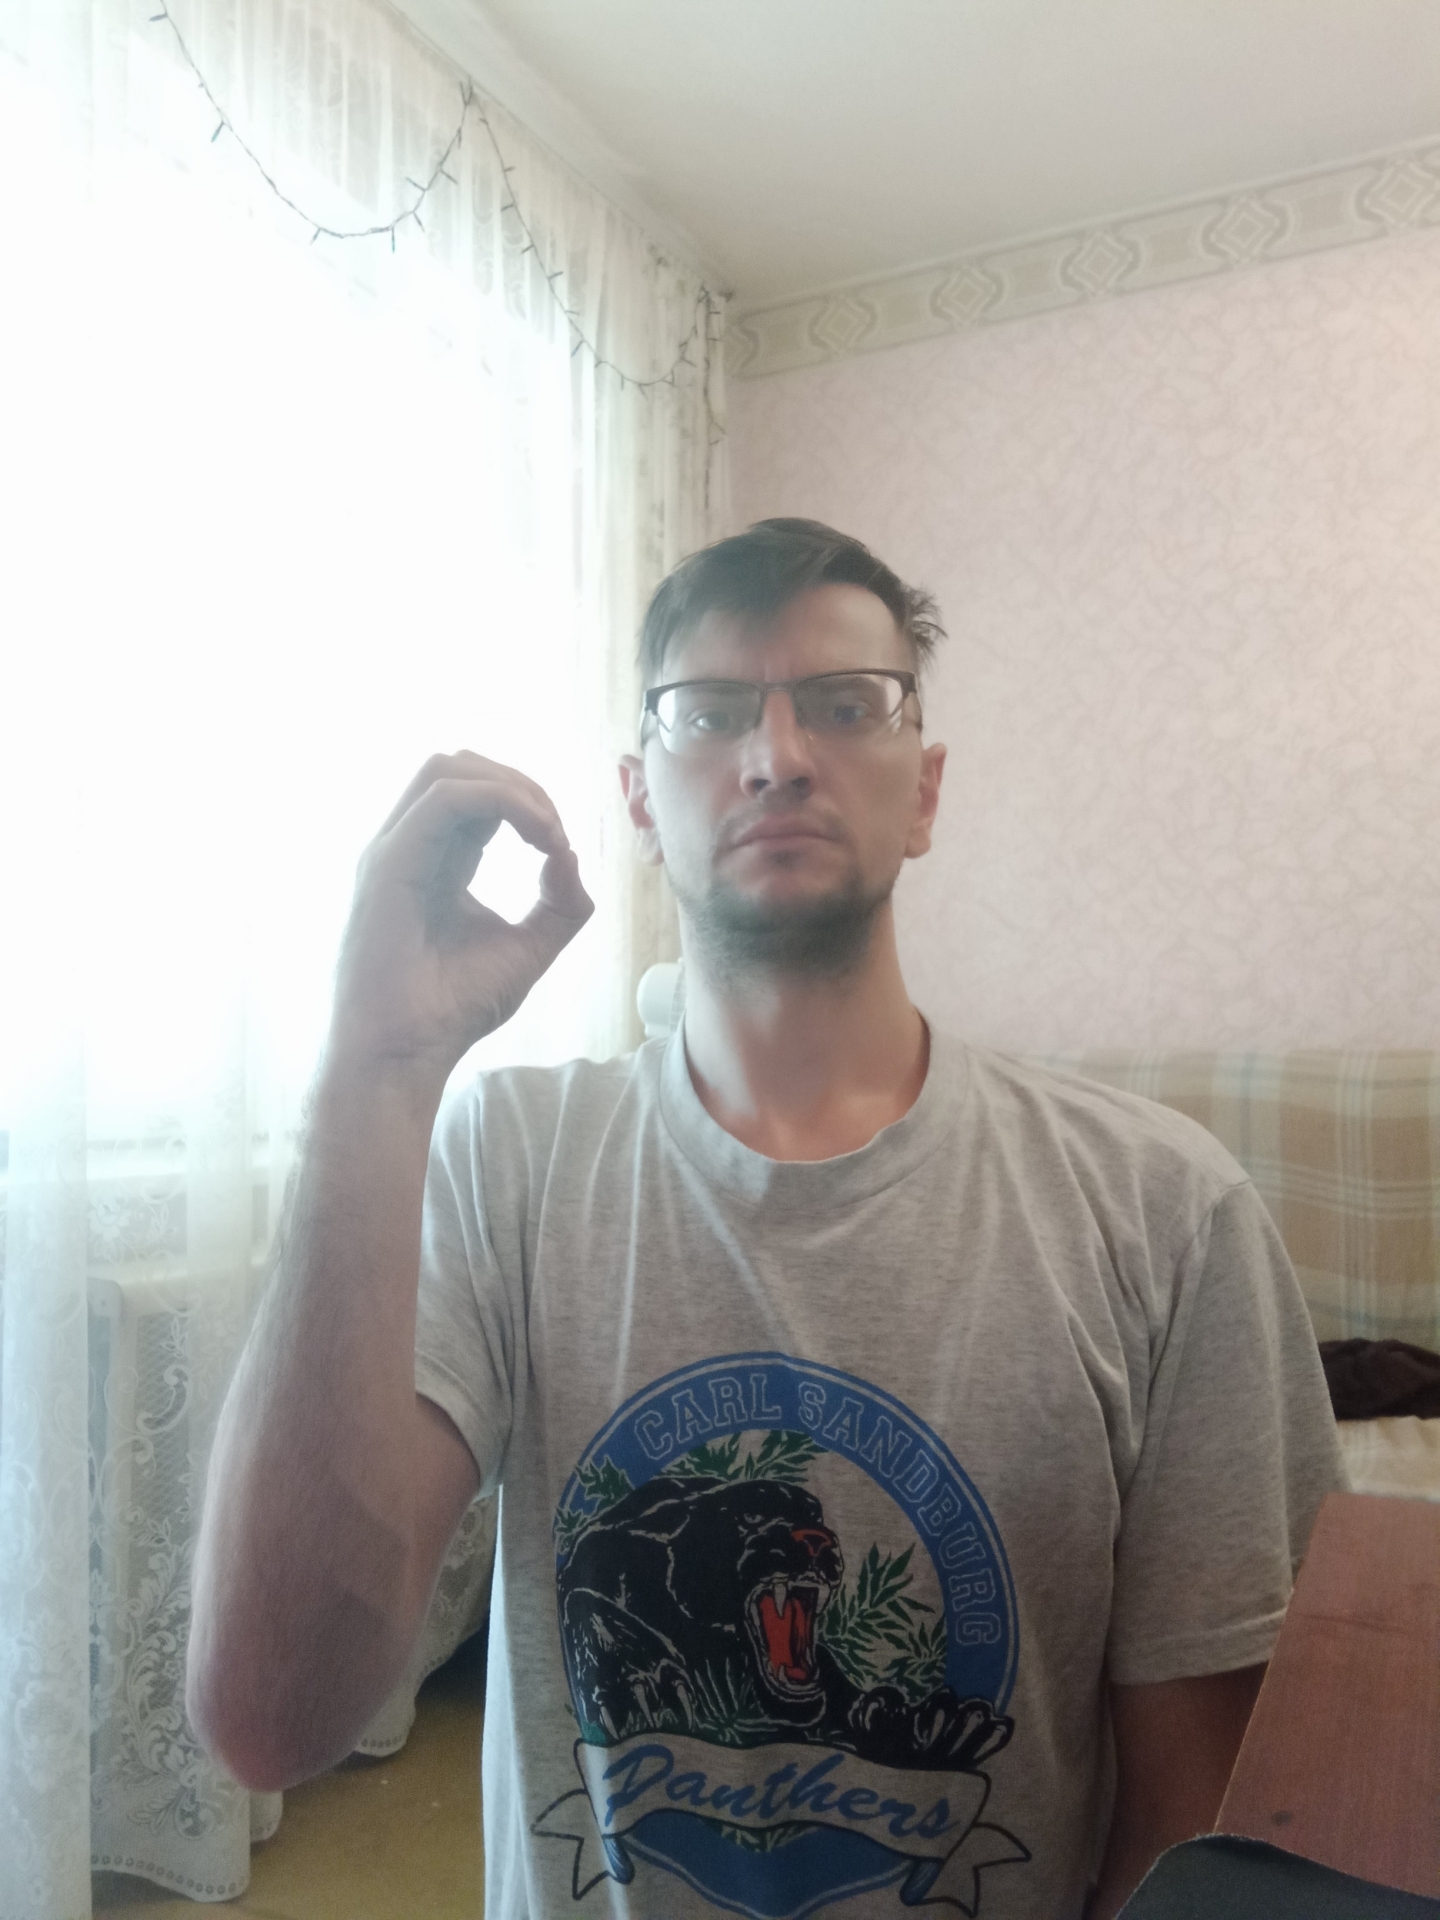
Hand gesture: grip